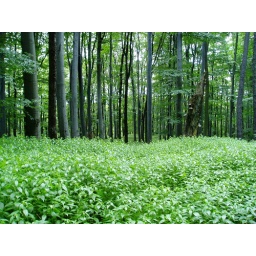
forest in Karpaty near my home